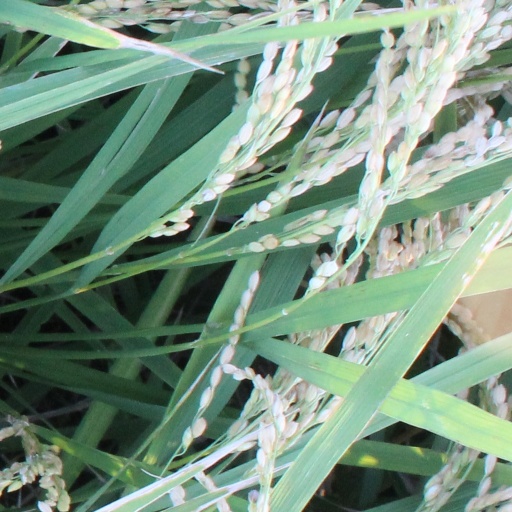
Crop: rice